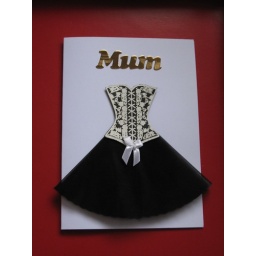
This is a white card witha black and white dress on the front and mum in gold above the dress.